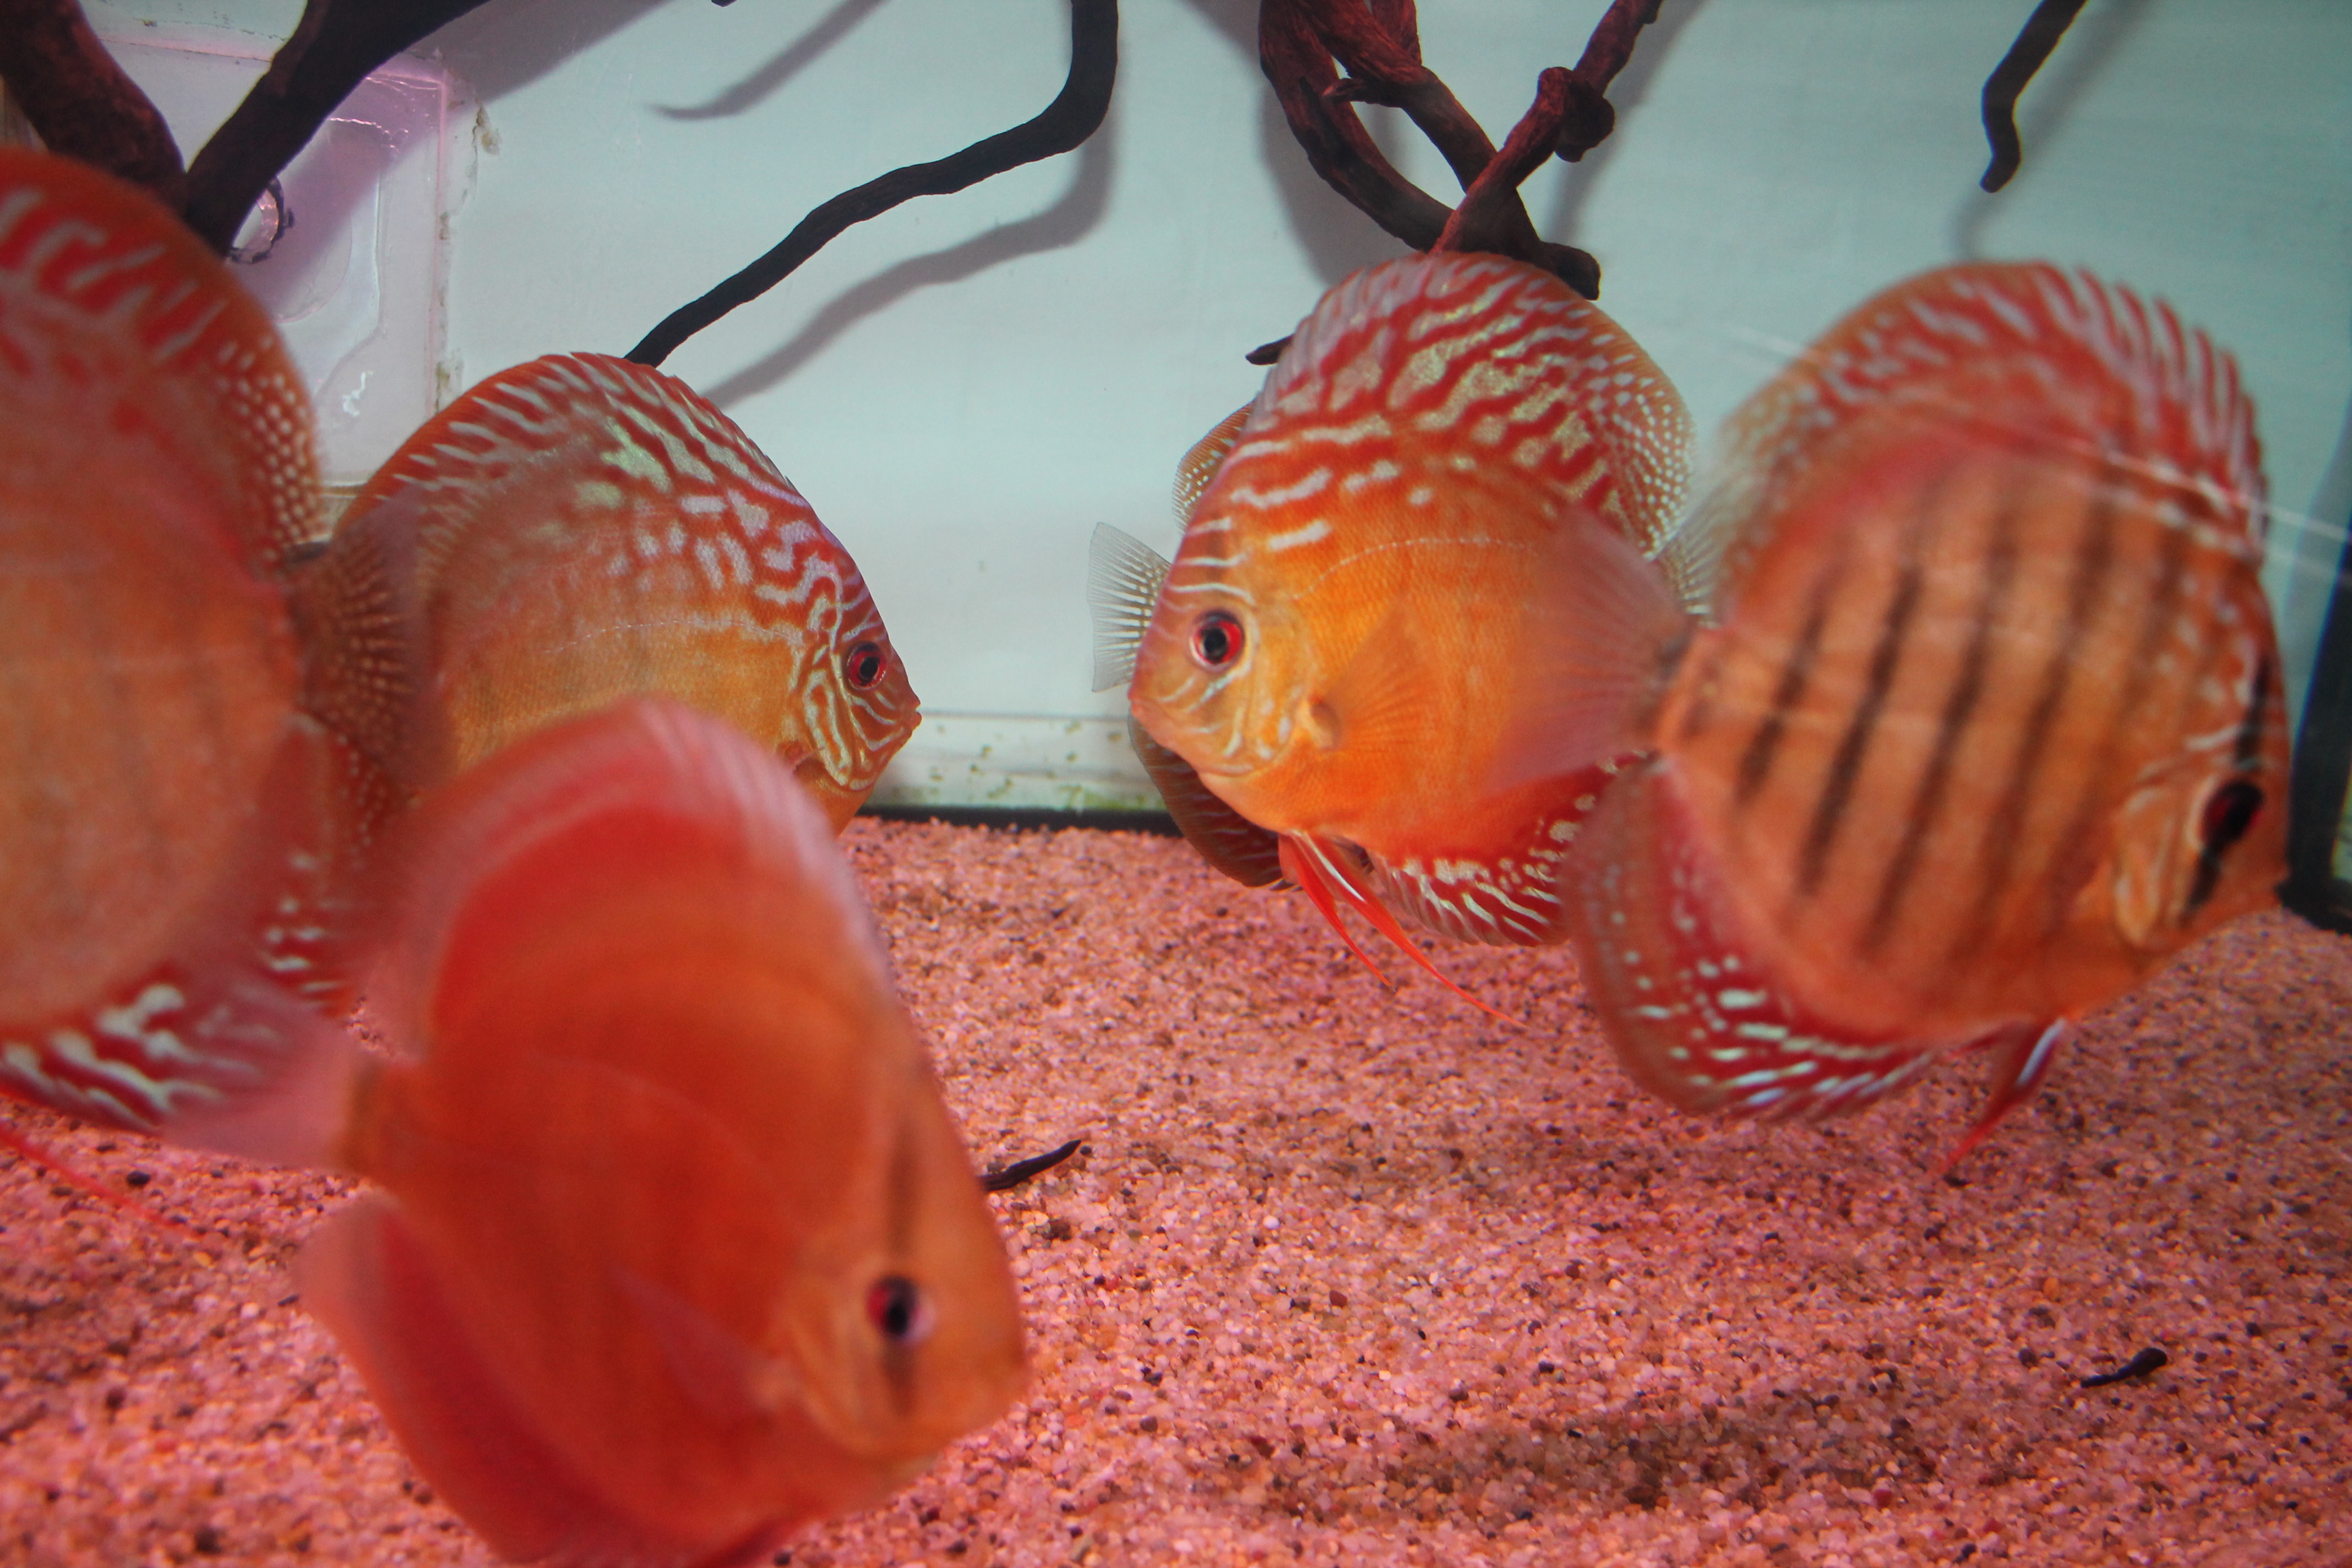
fish, marine biology, organism, underwater, freshwater aquarium